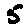
Label: 5